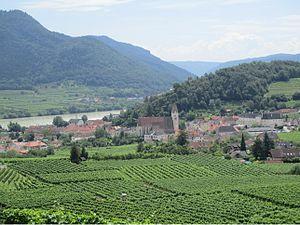
Vue générale de Spitz dans les vignes et au bord du Danube. Au centre, l'église Saint-Maurice
La Wachau est une vallée de Basse-Autriche traversée par le Danube et située à environ 80 km à l'ouest de Vienne entre les villes de Krems et Melk. La vallée, longue d'environ 30 km, est un haut lieu touristique d'Autriche.